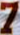
Number: 7